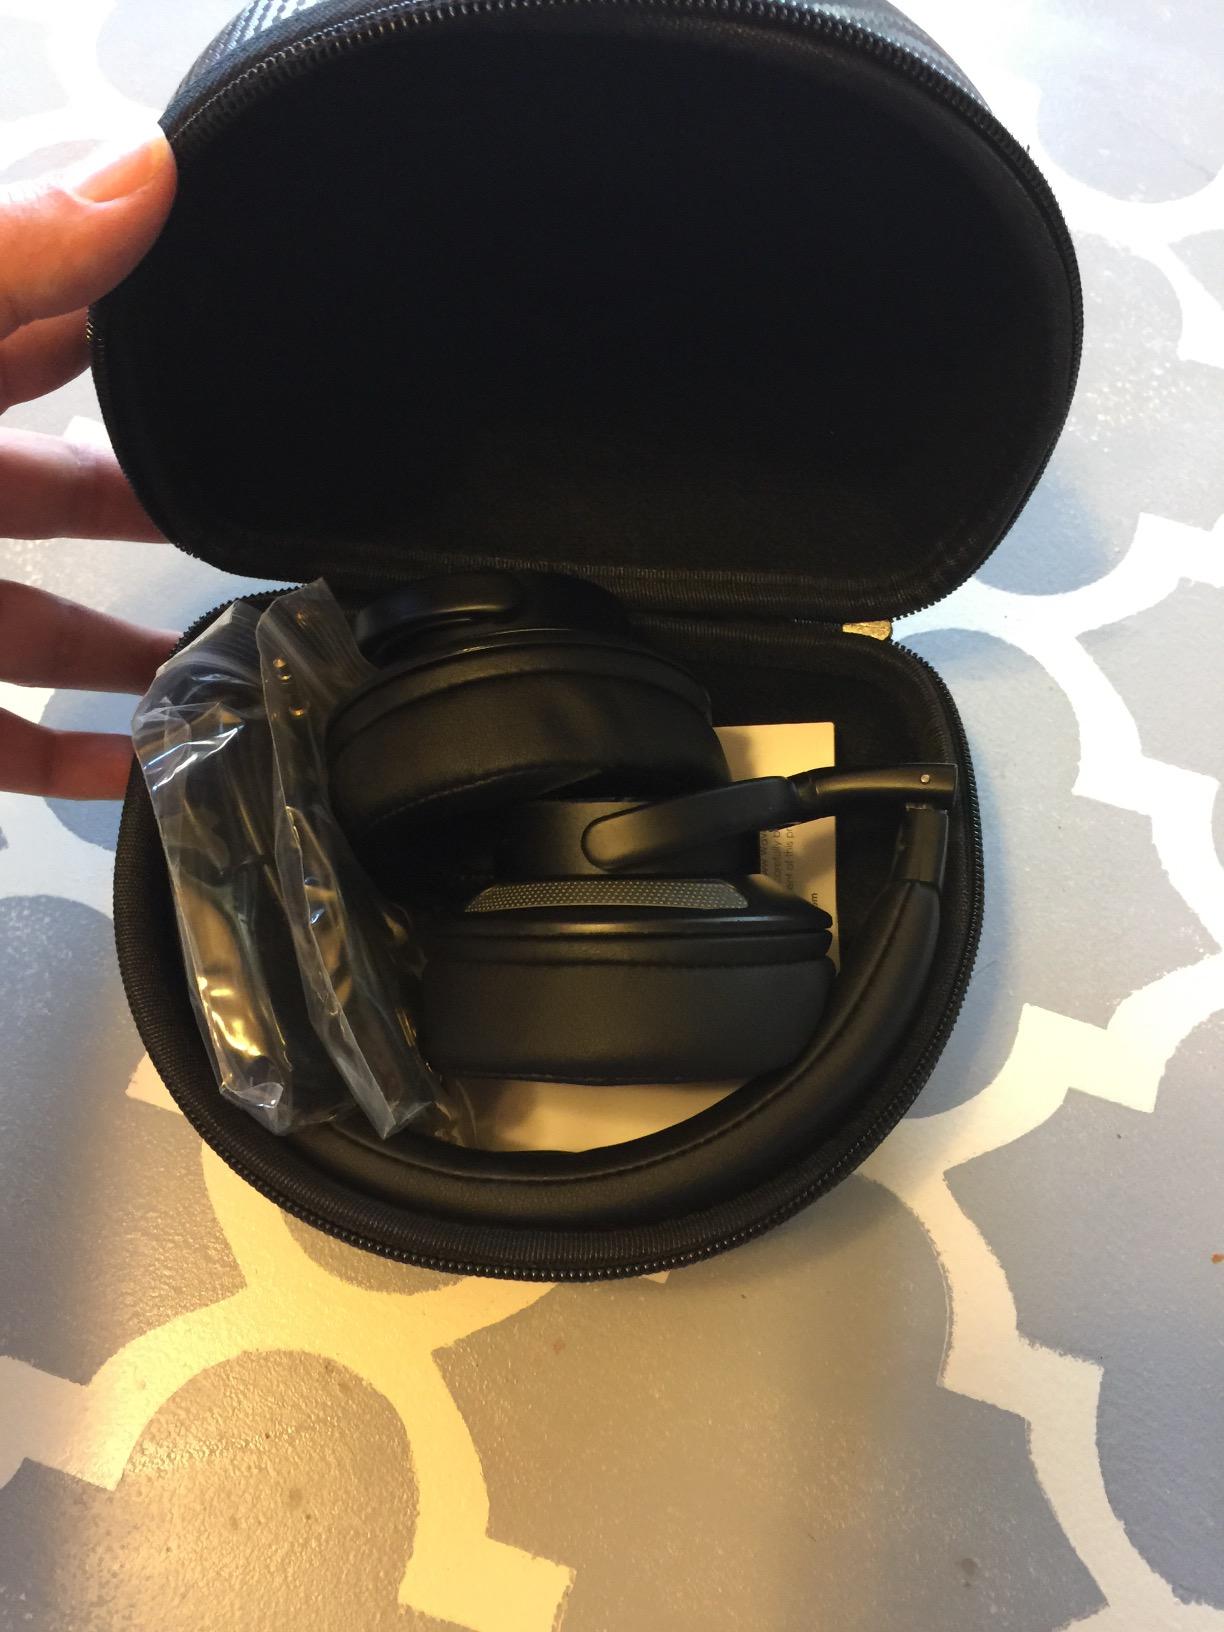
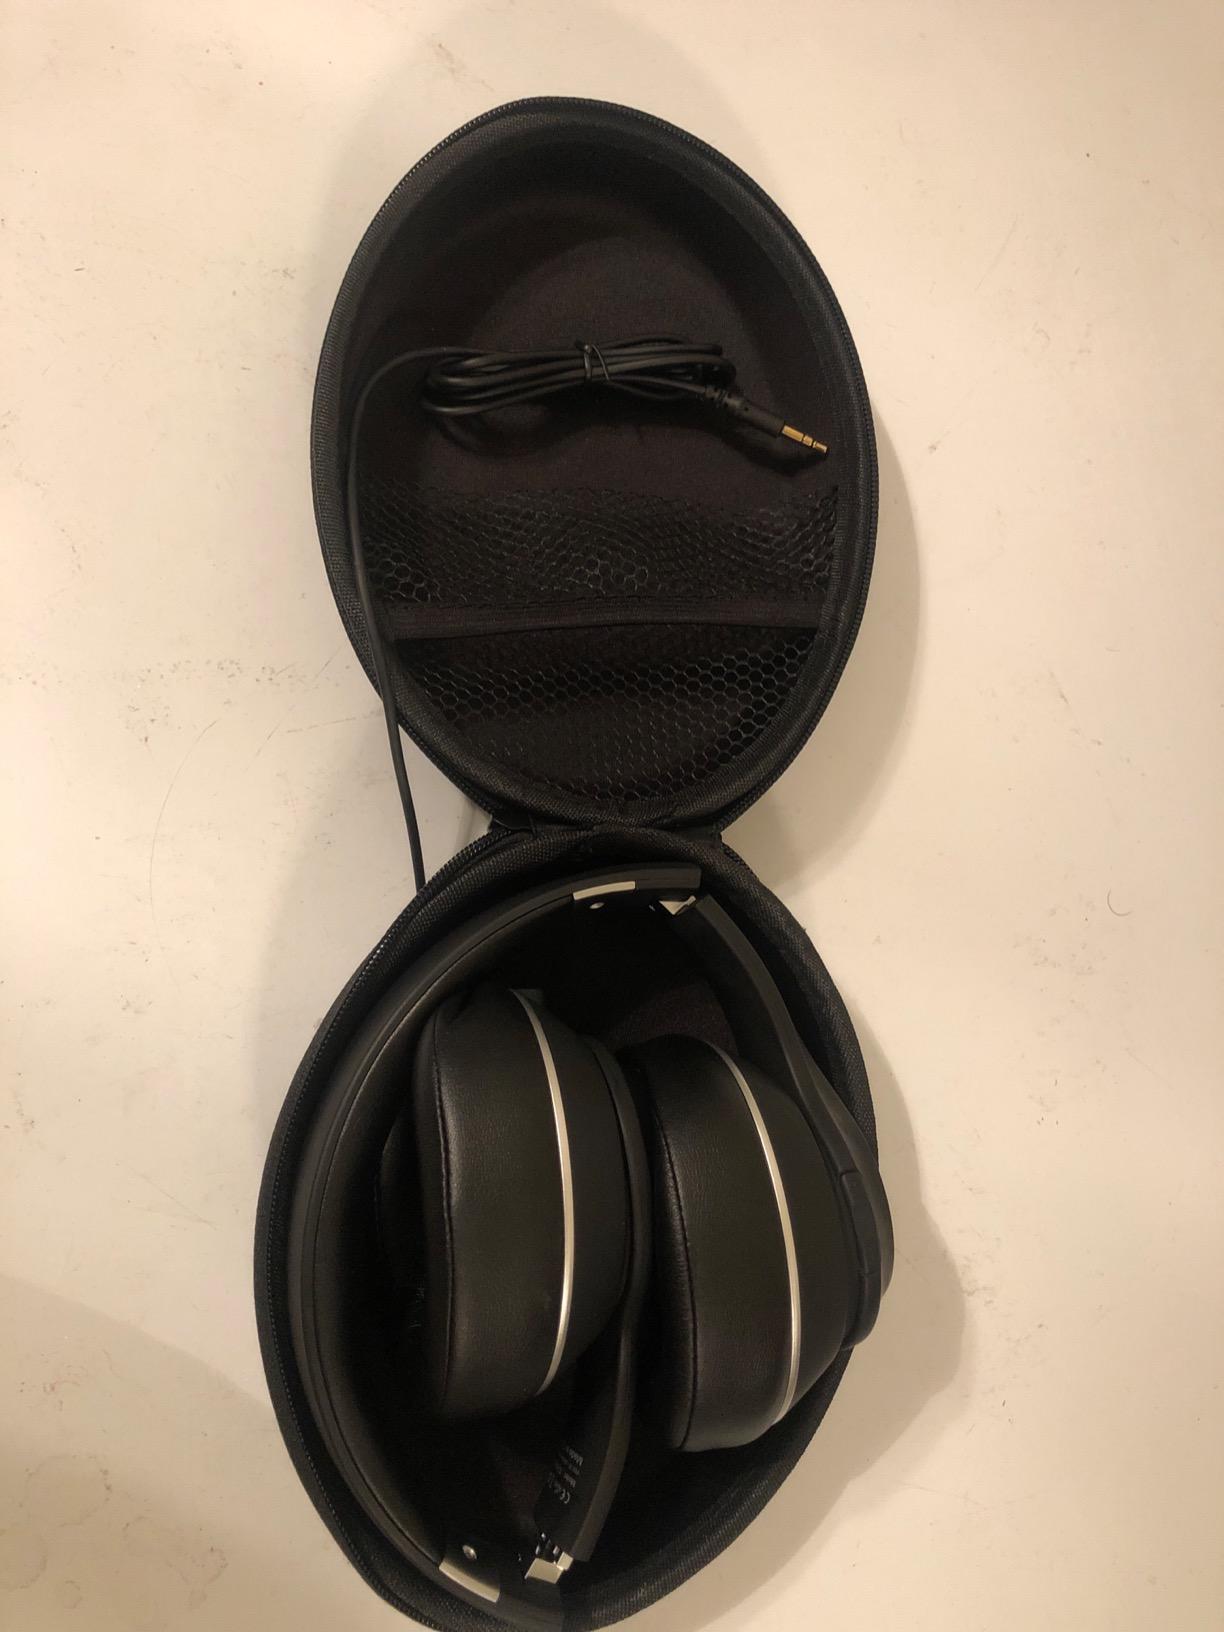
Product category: headphones
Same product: no